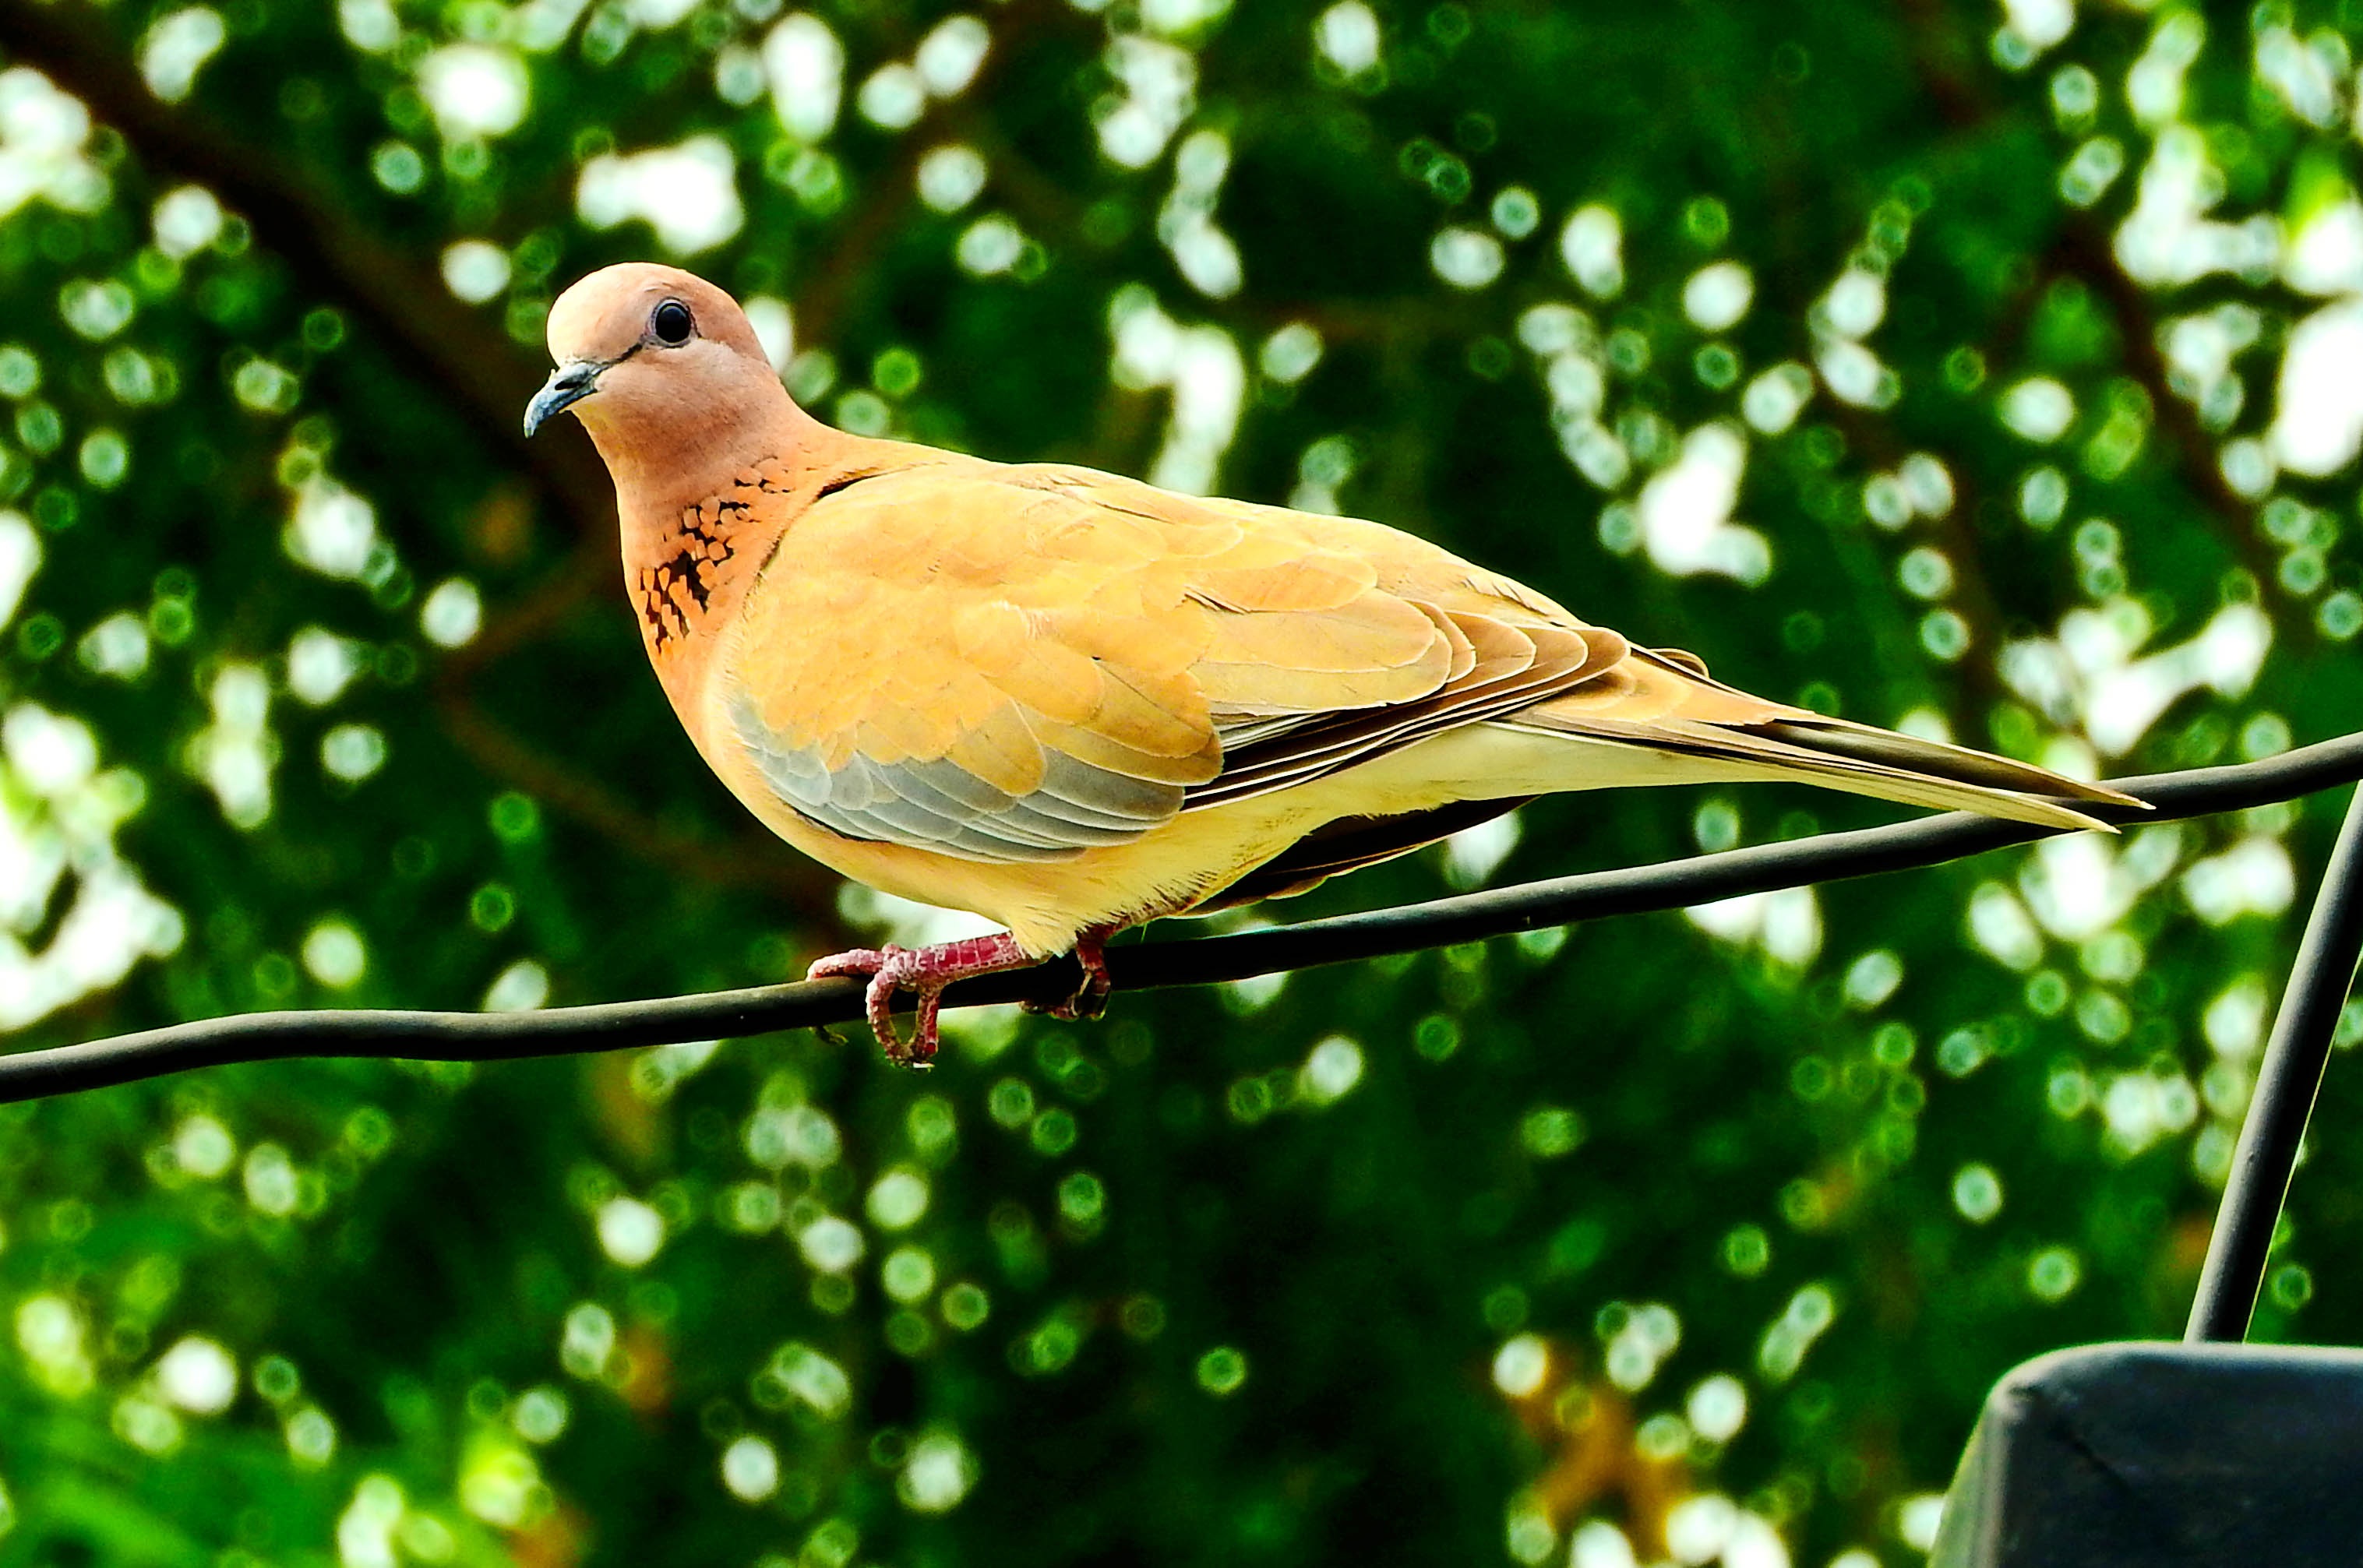
nature, branch, bird, wing, wildlife, beak, peace, feather, fauna, dove, vertebrate, finch, old world flycatcher, perching bird, nightingale